Medwecki and Nowakowski M.N.5

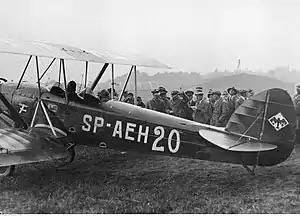

The Medwecki and Nowakowski M.N.5 was an economical Polish trainer aircraft initially aimed at the club market, though there was also some military interest. It performed well but lacked a constructor after Samolot became insolvent in 1930, so only one was completed.